Question: Why are the sheep in the grass?
Tambaya: Meyasa tumaki suke cikin ciyawa?
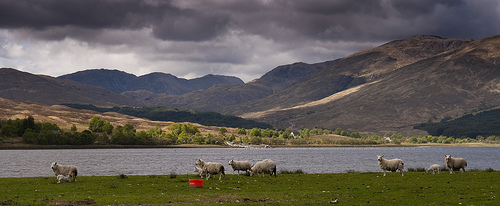
Answer: They are grazing.
Amsa: Suna noma ne.